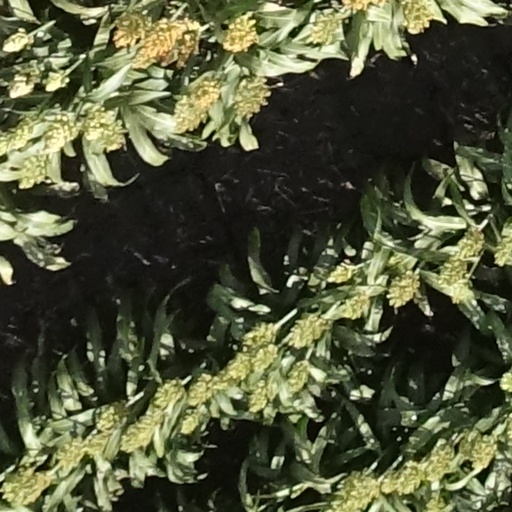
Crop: sorghum